Vilhelm Hammershøi

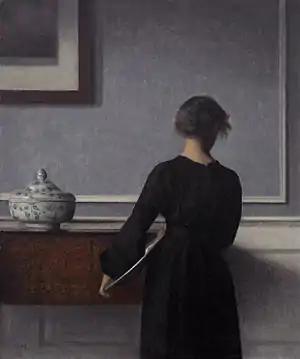
"Interior with Young Woman Seen from the Back" (1904)

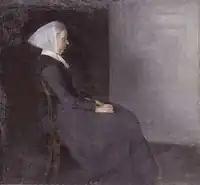
Frederikke Hammershøi, the artist's mother (1886)

Vilhelm Hammershøi, often anglicised as Vilhelm Hammershoi (15 May 186413 February 1916), was a Danish painter. He is known for his poetic, subdued portraits and interiors. In 1905, Rainer Maria Rilke wrote of the artist, "Hammershøi is not one of those about whom one can speak quickly. His work is wide-ranging and slow, and at whatever moment one comprehends it, it will always provide an opportunity to talk about what is important and essential in art".